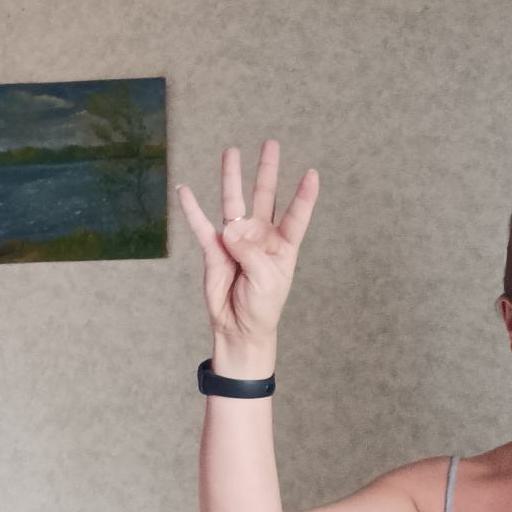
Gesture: four